Yugoslav volunteers in the Spanish Civil War

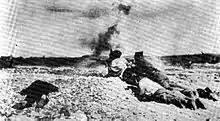
Yugoslav volunteers fighting in Spain, 1937.

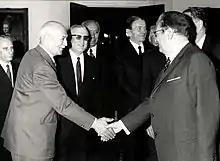
President of Yugoslavia Josip Broz Tito meeting with representatives of the Association of Former Yugoslav Spanish Fighters in 1972.

The Yugoslav volunteers in the Spanish Civil War, known as Spanish fighters and Yugoslav brigadistas, was a contingent of volunteers from the Kingdom of Yugoslavia that fought for the Republicans (in support of the Second Spanish Republic) during the Spanish Civil War (1936–1939).